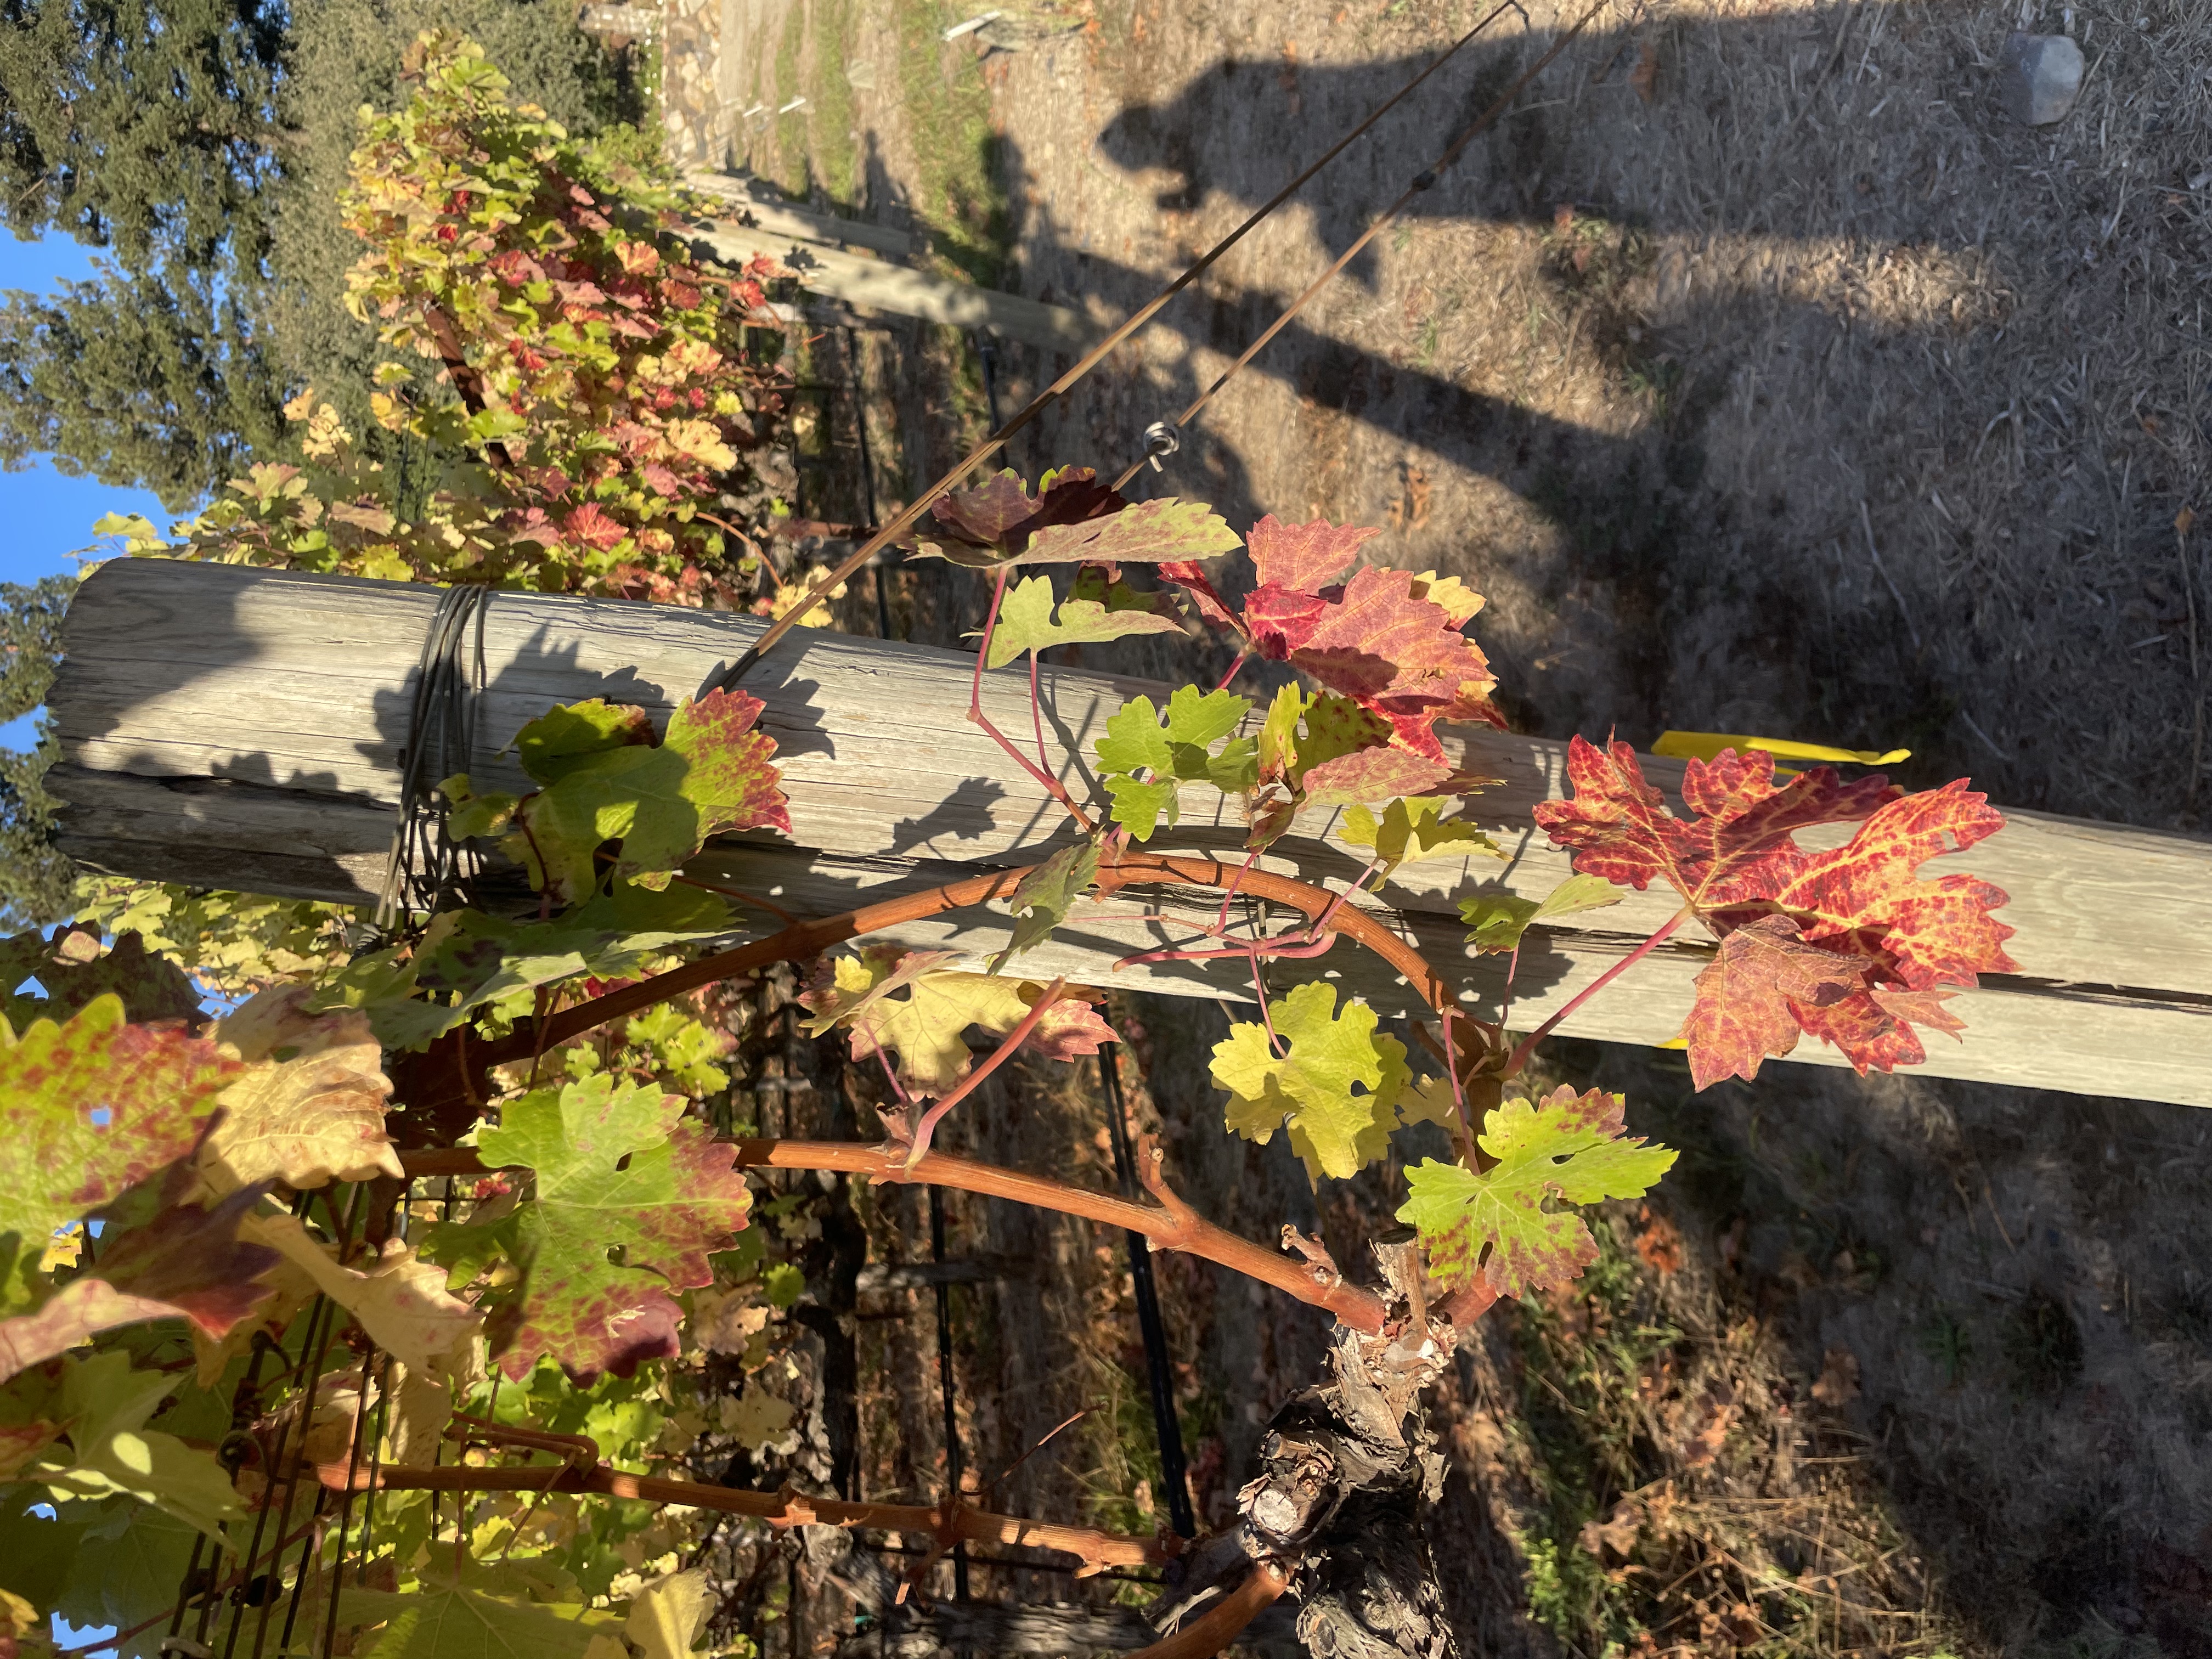
Label: Leafroll 3